Marian de Forest

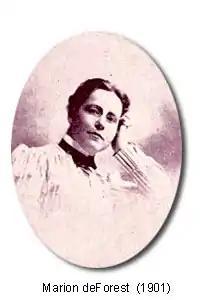
Marian de Forest

Marian de Forest (February 27, 1864 – February 17, 1935) was an American journalist, playwright, major force in the progressive women's movement, and founder of Zonta (later Zonta International), a service organization of women professionals. She was inducted into the National Women's Hall of Fame in 2001.